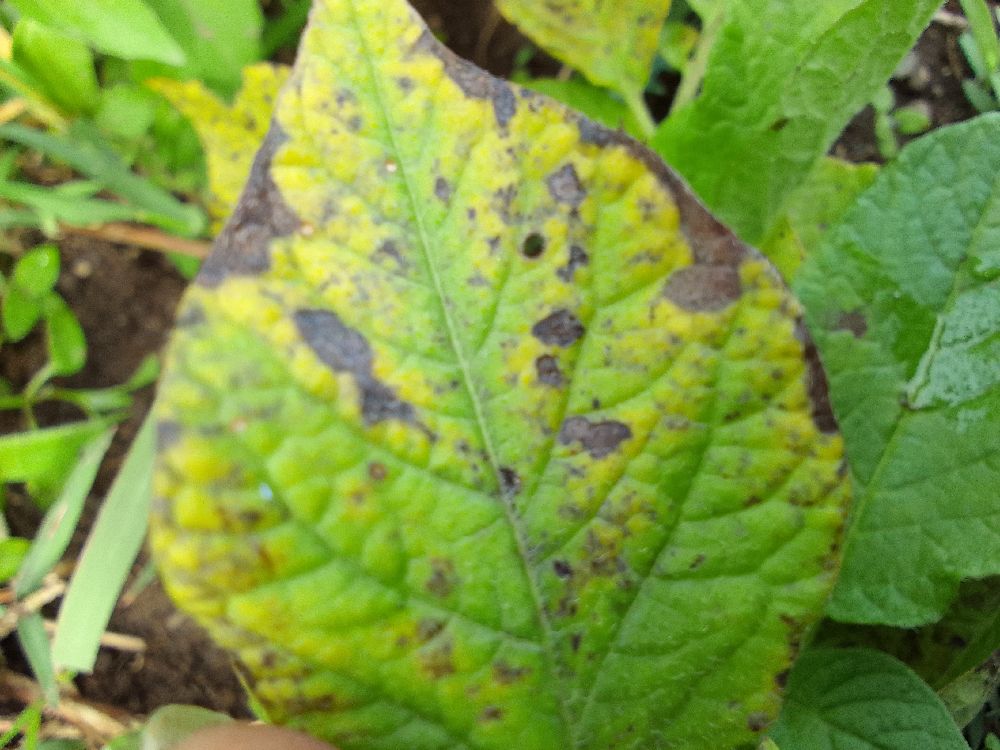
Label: Early blight